Sam Totman

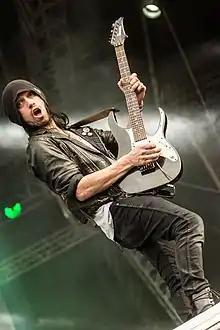
Sam Totman performing with DragonForce at the 2019 Rockharz

Ian Samuel Totman is a British-born New Zealand musician best known as guitarist and main songwriter for the power metal band DragonForce.